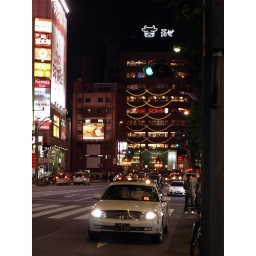
Cute neon cow spotted on top of some building in Akihabara.